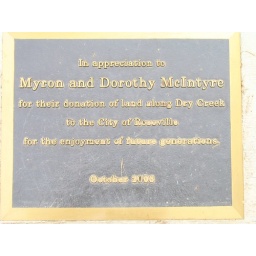
Dedication sign for the bike trail near my work. Thanks Dorothy and Myron!